Robert Maclay (merchant)

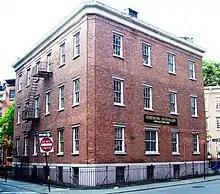
Northern Dispensary

Robert Maclay was a graduate of Judson College, Mount Palatine, Illinois.